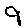
Label: 9